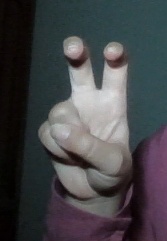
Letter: toot